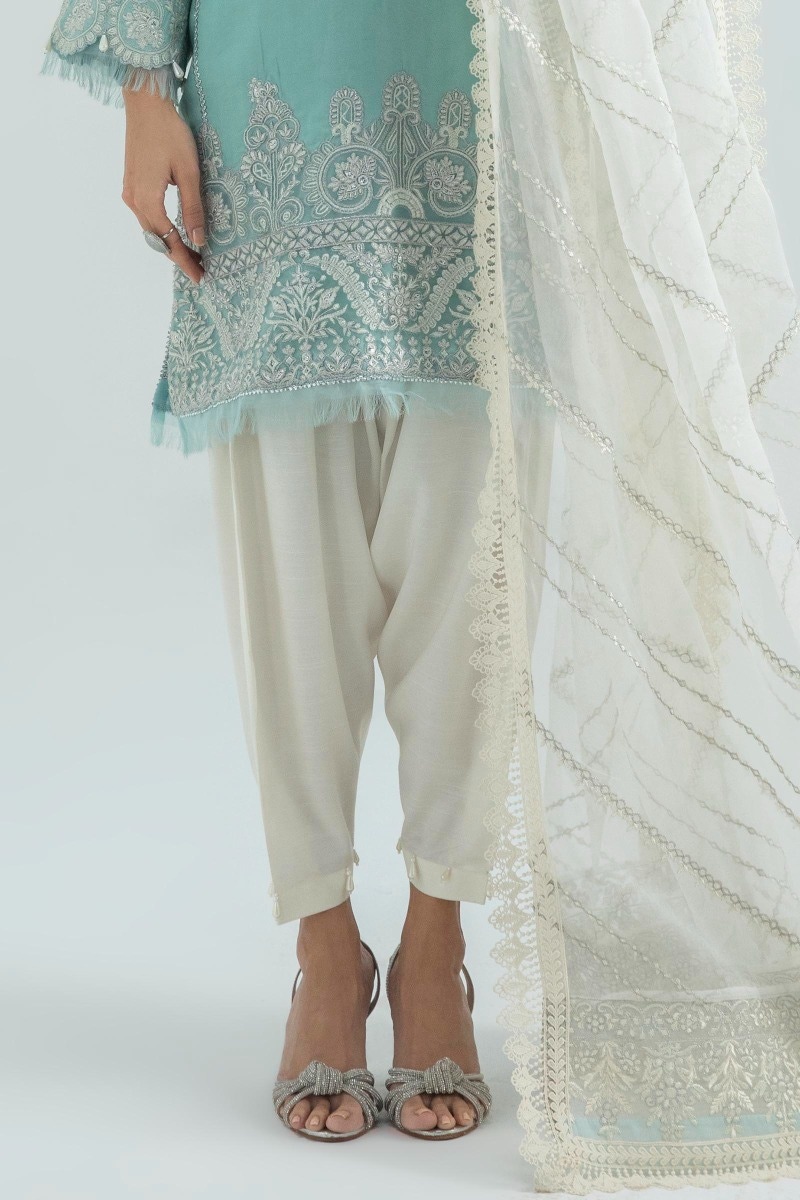
blue karigari tunic